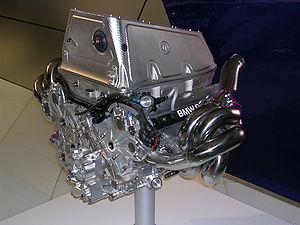
BMW Motorsport est le département compétition du constructeur automobile allemand BMW.
La BMW Sauber F1.06 est la monoplace de Formule 1 de l'écurie BMW Sauber, engagée au cours de la saison 2006. Ses pilotes sont l'Allemand Nick Heidfeld, le Canadien Jacques Villeneuve et le Polonais Robert Kubica. Le pilote d'essais est l'Allemand Marco Holzer.